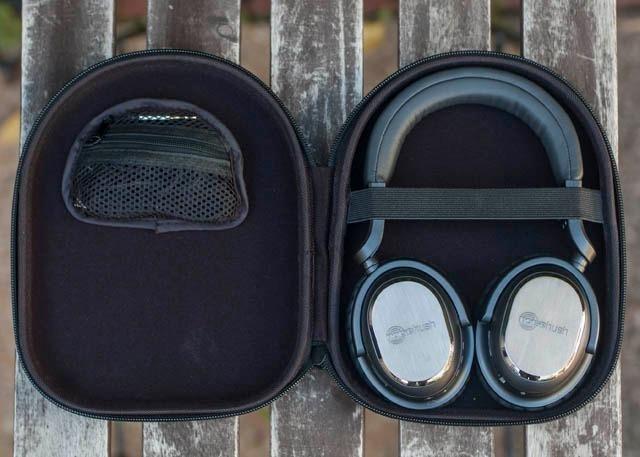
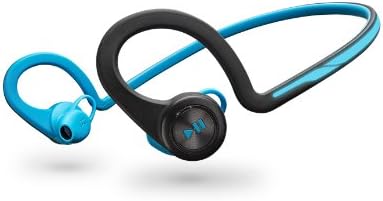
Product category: headphones
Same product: no